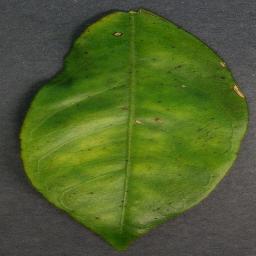
Label: Orange___Haunglongbing_(Citrus_greening)